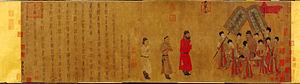
Gar Tongtsen Yülsung, appelé en chinois Lu Dongzan ou Lun Dongzan, né en 590 et décédé en 667, fut Lönchen de l'Empire du Tibet de 632 ou 633 à sa mort, sous les règnes de Songtsen Gampo, Gungri Gungtsen et Mangsong Mangtsen. Il exerça une régence de fait à partir de 650 en raison du jeune âge des souverains. On lui attribue les réformes et différentes victoires militaires de l’époque, qui permirent l'expansion de l’empire tibétain ainsi que son propre clan, le clan Gar, principal soutien et codétenteur du pouvoir jusqu’à la fin du VIIᵉ siècle. Il passa les dernières années de sa vie sur le territoire du royaume des Tuyuhun, situé sur une partie des actuelles provinces de Qinghai, Sichuan et Gansu qu'il conquis avec les troupes tibétaines en 663.
Buniantu est un rouleau de peinture chinoise, comportant un texte historique, réalisé par le peintre de la dynastie Tang, Yan Liben, la 14ᵉ année de Zhenguan, c'est-à-dire en 640. La peinture dépeint, la scène ou Gar Tongtsen Yülsung, rencontre l'empereur chinois, Tang Taizong, à sa cour.